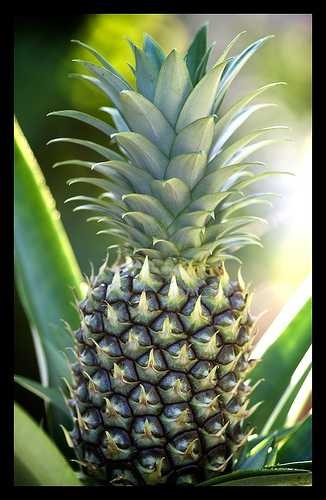
Label: Pineapple